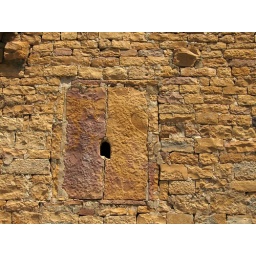
Filled in window in an old building close to the artificial lake